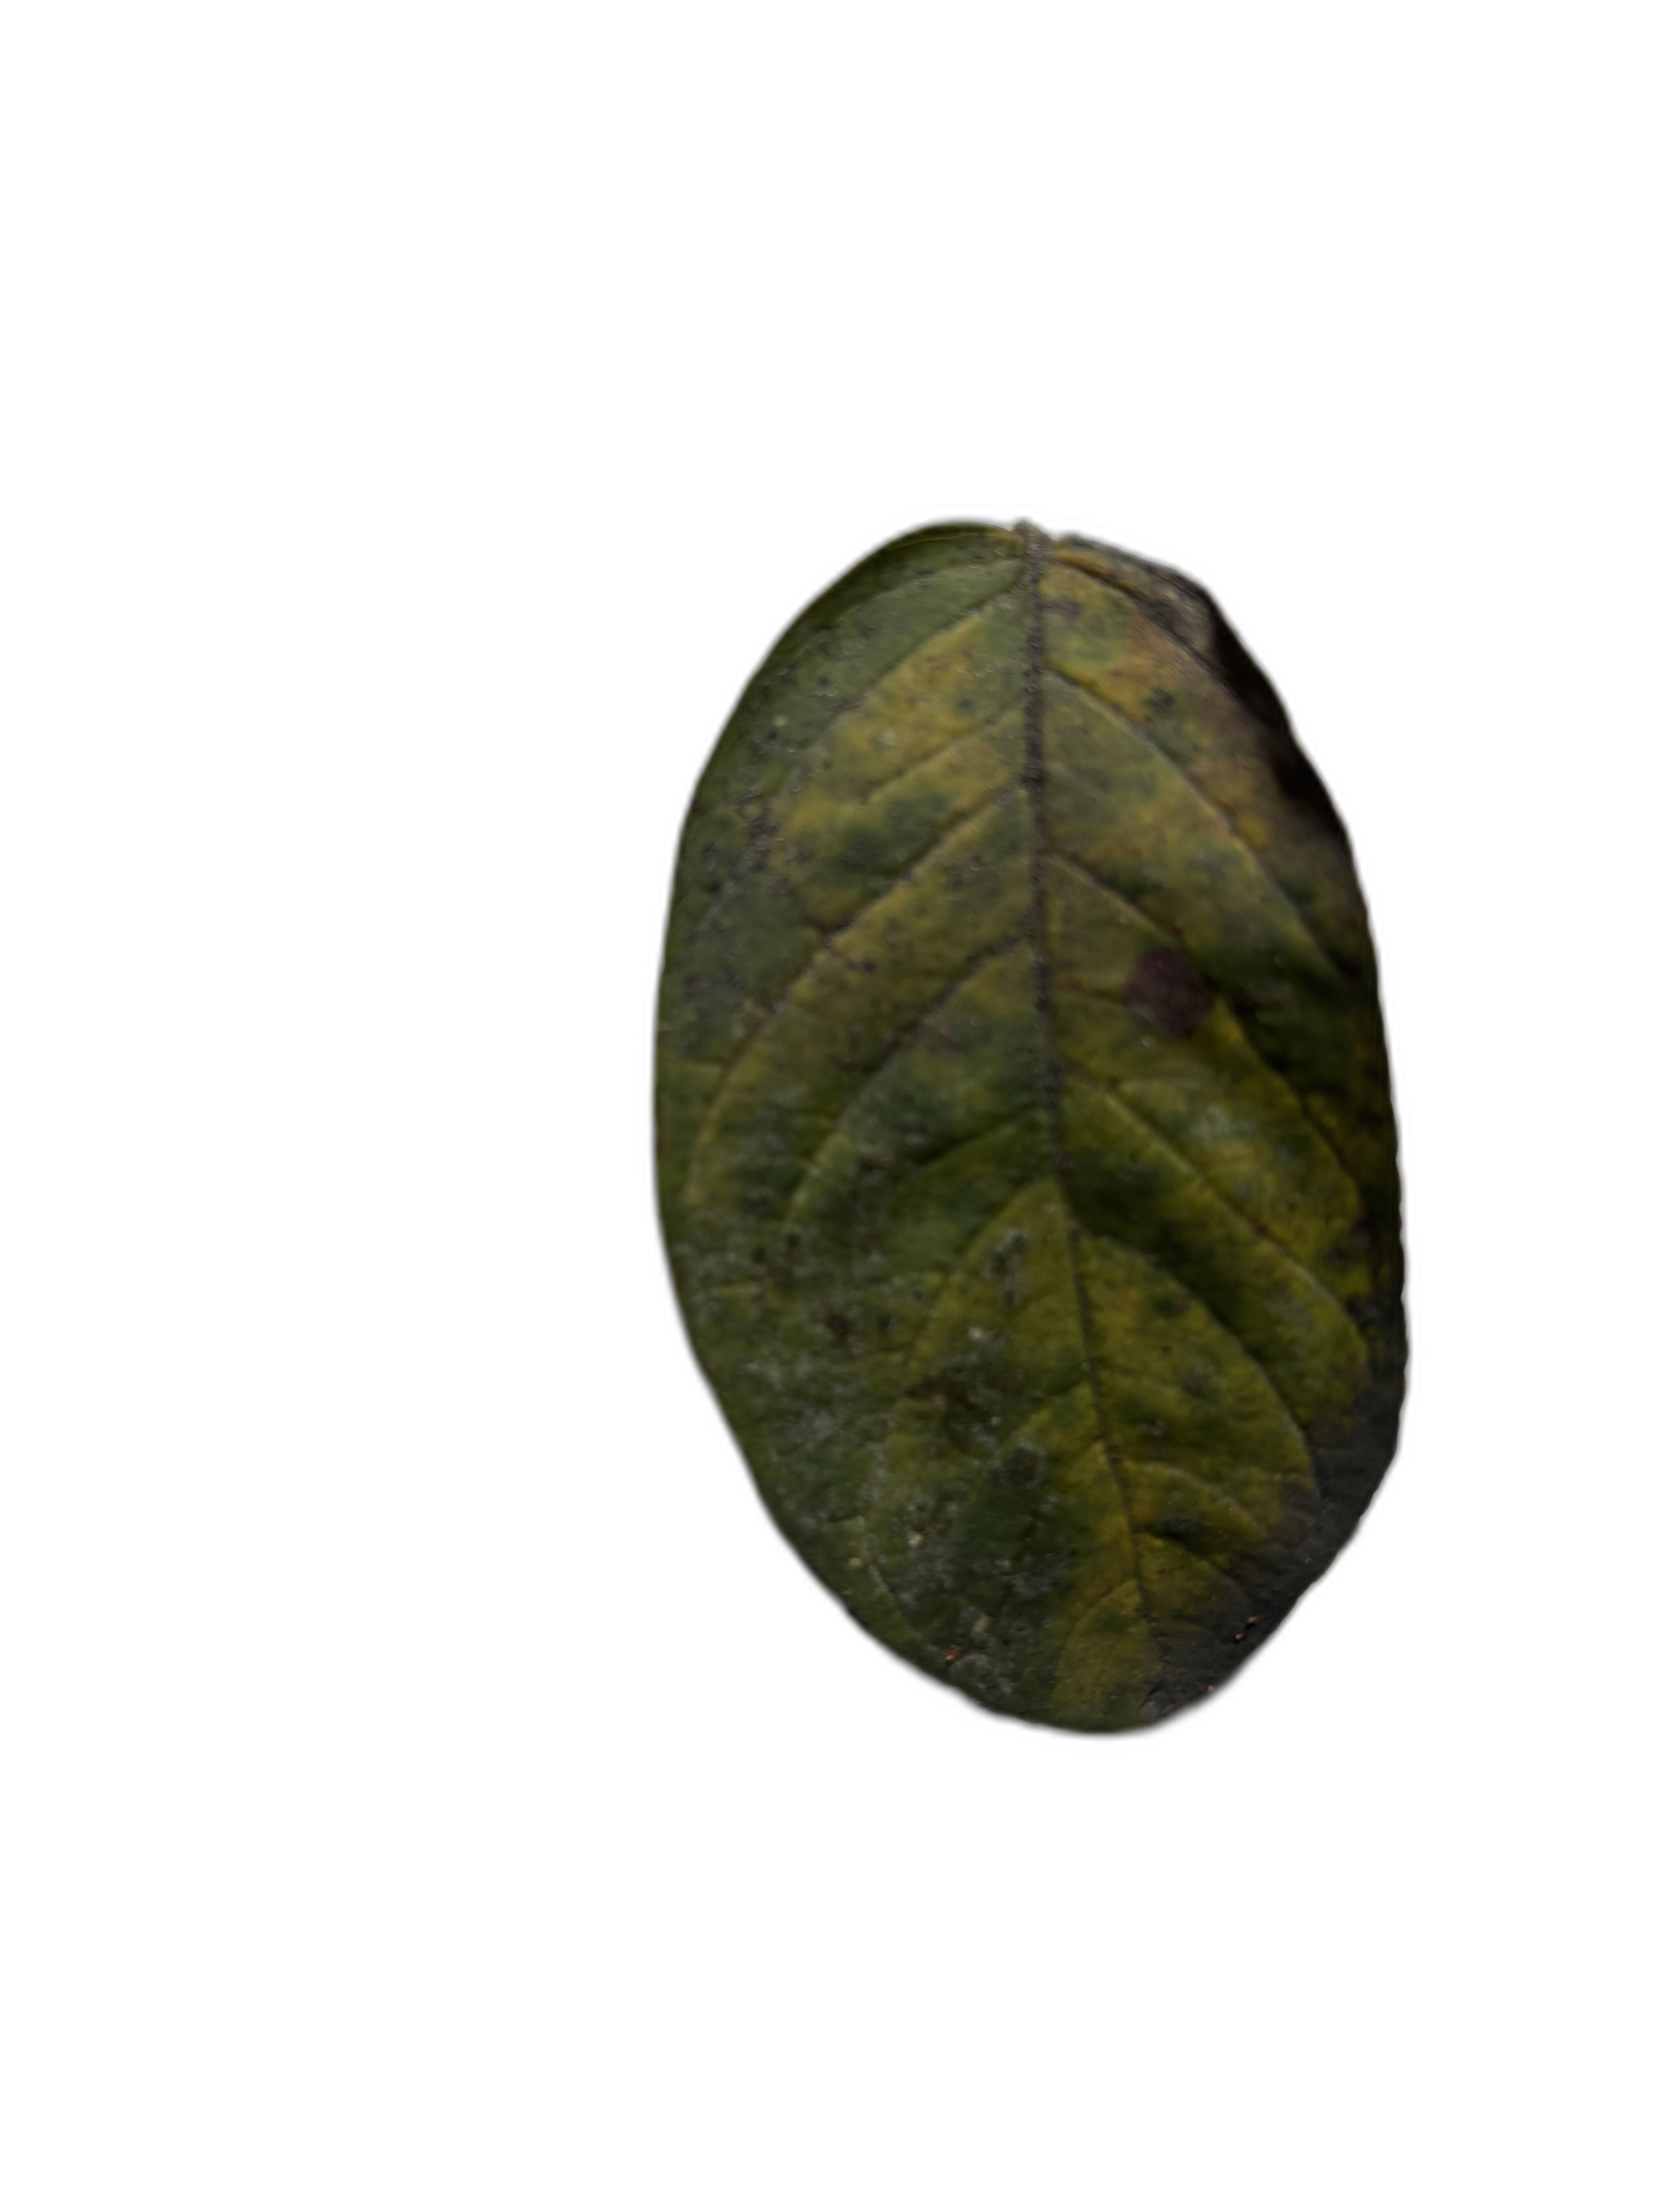
Plant part: leaf
Disease: Rust